Santa Maria della Purità (Rome)

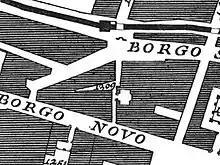
The church (with the number 1309) in the map of Rome by Giambattista Nolli

Santa Maria della Purità was a church in Rome, important for historical and artistic reasons. Consecrated between 1530 and 1538, the building was demolished together with the surrounding district in 1937-40 during the works for the opening of via della Conciliazione.